Joseph Pons d'Arnaud

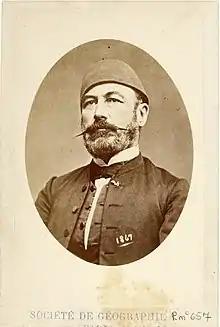
Joseph-Pons-d'Arnaud

Théodore Louis Joseph-Pons d'Arnaud (1811-1884) was a French civil engineer, geographer and naturalist. In 1830 he was hired by the government of Egypt to work on irrigation projects. In 1840-41 he participated in an expedition raised by the Pasha of Egypt that searched (unsuccessfully) for the source of the White Nile. In 1841-42 he explored in the Sudan on an expedition led by Binbashi (Major) Selim, a Turkish officer in the Marine d'Alexandrie. Further voyages of exploration took him to Ethiopia and Yemen (1843) and the Sudan (1860).